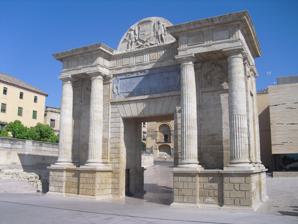
Building: Puerta del Puente
Country: Spain
Year built: 1572
Building in Córdoba, Spain Puerta del Puente General information Location Córdoba , Spain UNESCO World Heritage Site UNESCO World Heritage Site Part of Historic centre of Córdoba Criteria Cultural: (i), (ii), (iii), (iv) Reference 313bis Inscription 1984 (8th Session ) Extensions 1994 Spanish Cultural Heritage Type Non-movable Criteria Monument Designated 3 June 1931 Part of Puente sobre El Guadalquivir, su Puerta y la Calahorra Reference no. RI-51-0000524 The Puerta del Puente (Spanish: "Gate of the Bridge") is a Renaissance gate in Córdoba, Andalusia . Built in the 16th century to commemorate a visit to the city by King Philip II , the gateway is located on the site of the previous Roman gates, linking the city with the Roman bridge and the Via Augusta . Since 1931, the gate, together with the Roman bridge and the Calahorra tower , has been declared a Bien de Interés Cultural in the monument category. It also part of the historic centre of Cordoba , declared a World Heritage Site in 1984. History In the sixteenth century, the authorities decided to improve the condition of the entrance to the city due to the deteriorated state of the existing gate. With this goal in mind, on February 18, 1572, mayor Alonso Gonzalez de Arteaga issued the order to build the Bridge Gate. Reasons given focused on the fact that it was one of the city's main gates, handling a high volume of movement in terms of both people and supplies. In addition to enlarging the gateway, the city's officials wished to improve the artistic merits of the gate as part of an  urban renewal. Bridge Gate construction was started by Francisco de Montalbán although few months later, in 1571, Hernán Ruiz III which took over the works. Complications arose with respect to the design of the door, leading to a spike in the expected cost: the initial budget of 1400 ducats tripled to 3100. Work apparently stopped for a four-year period until 1576, when Hernán Ruiz resumed his work. Possibly due to the indebtedness of the City Council of Cordoba and general lack of funds, the project remained was unfinished. In 1912, under the reign of Alfonso XIII, the area in which the Puerta del Puente was located was stripped of its walls and rebuilt in 1928 as a memorial gate, repeating on the inner side forms the outer side. In the late fifties the level of all the land bordering the door, until the original ground level was restored, when neighbouring buildings were lowered. In the early twenty-first century, the first restoration of the Puerta del Puente took place, at which point archaeological excavations took place. Further restorative work continued in 2005. Sources Guía artística de la provincia de Córdoba . El Grupo Arca. 1995. External links Wikimedia Commons has media related to Puerta del Puente . Córdoba in 3D (in Spanish) v t e Landmarks of Córdoba, Andalusia Historic centre of  Córdoba Albolafia Alcázar de los Reyes Cristianos Calahorra Tower Caliphal Baths Episcopal Palace Hospital of Cardenal Salazar Malmuerta Tower Mills of the Guadalquivir Mosque–Cathedral Palacio de la Merced Plaza de Toros de los Califas Public Library Puerta del Puente Roman bridge Roman mausoleum Royal Stables Roman temple Roman walls Hospital de San Sebastián Synagogue Torre de Belén Churches Juramento de San Rafael San Bartolomé Santa Clara Santa Cruz San Juan y Todos los Santos San Lorenzo Santa María Magdalena Santa Marina San Miguel San Nicolás de la Villa San Pablo San Pedro Demolished Alcázar of the Caliphs Outlying sites Madinat al-Zahra 37°52′40″N 4°46′45″W / 37.8778°N 4.7791°W / 37.8778; -4.7791